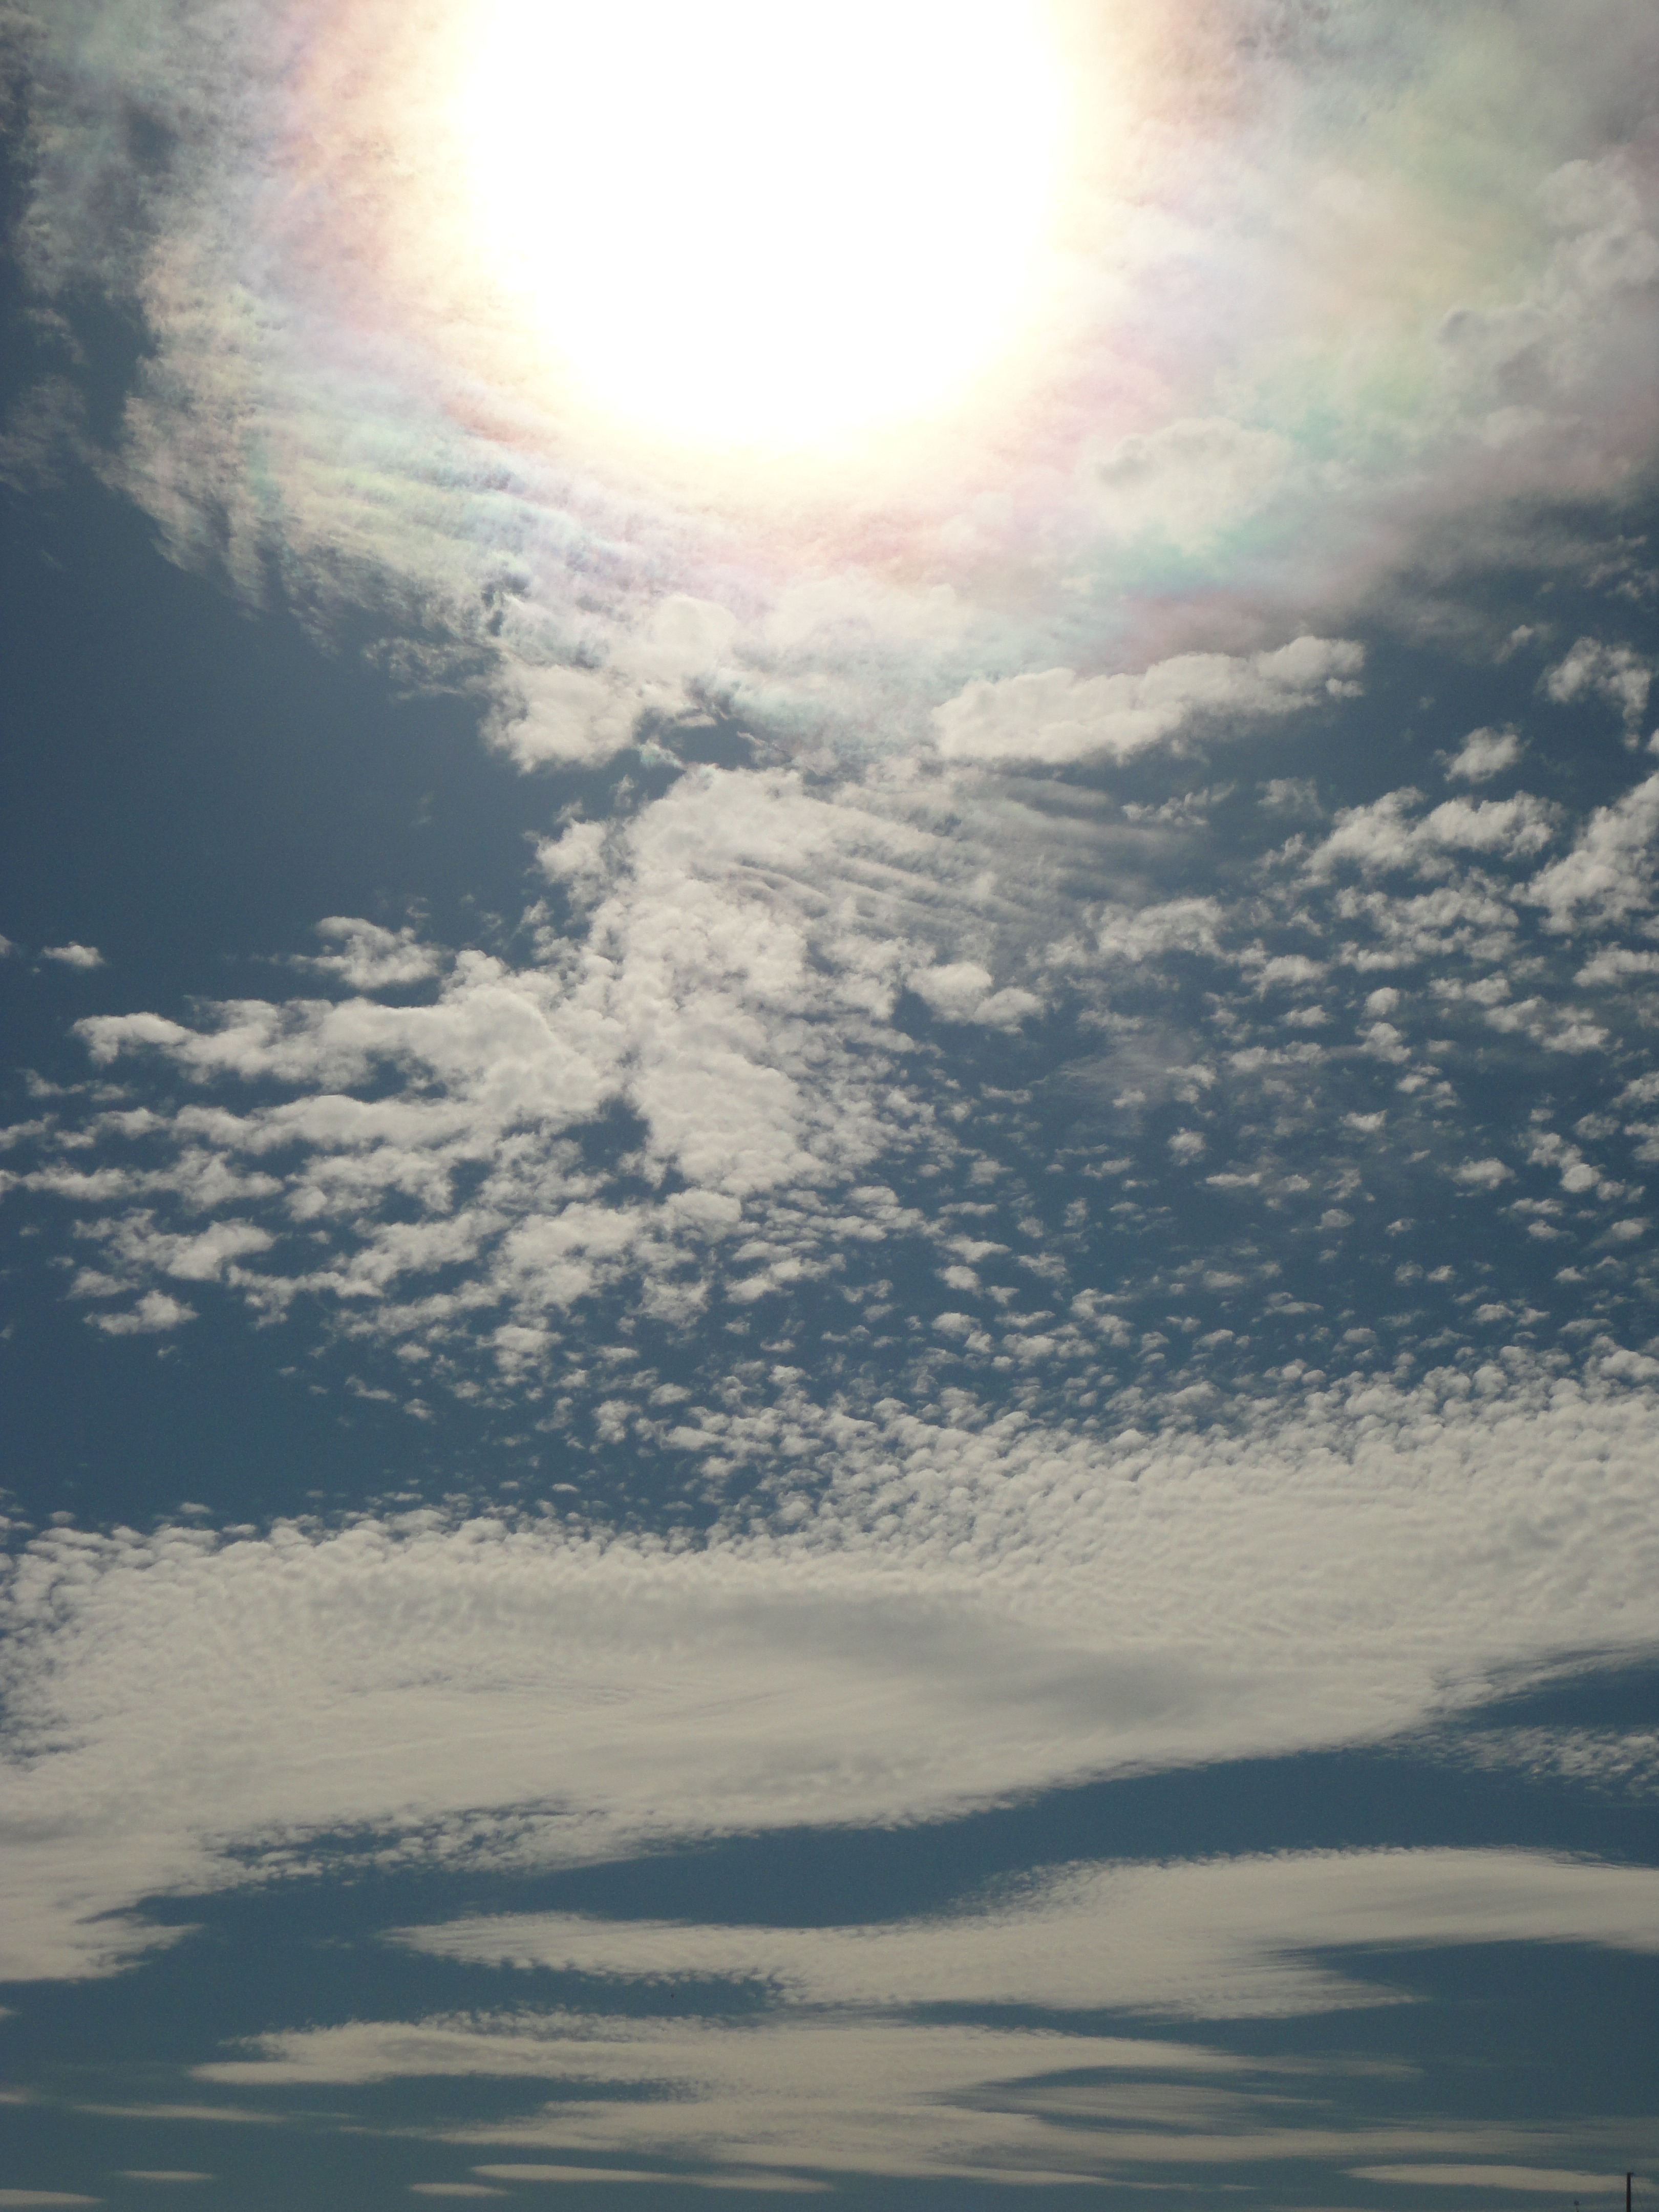
sea, horizon, cloud, sky, sun, sunrise, sunset, sunlight, morning, dawn, atmosphere, dusk, evening, reflection, clouds, meteorological phenomenon, atmospheric phenomenon, atmosphere of earth